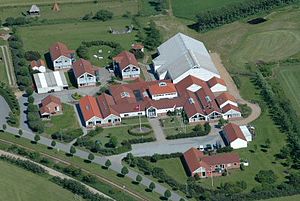
Skals Efterskole
Skals Efterskole set fra luften. De tre elevhuse ses øverst til venstre i billedet, i 2018 blev der tilføjet et nyt elevhus, så nu er de oppe på 5 elevhus. (Billedet er gammelt)
Skals Efterskole set fra luften. De tre elevhuse ses øverst til venstre i billedet.
Skals Efterskole er en grundtvigsk boglig efterskole i Skals, 10 km nord for Viborg, der blev oprettet i 1990. Forstanderen på skolen er Nikolai Vangkilde Terp, souschef er Kirsten Benner Gerbek og pædagogisk og international afdelingsleder er Lars Bjørn Mouritzen.